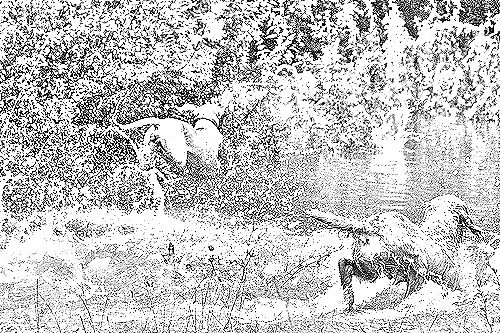
Portrait style: Sketch Portrait